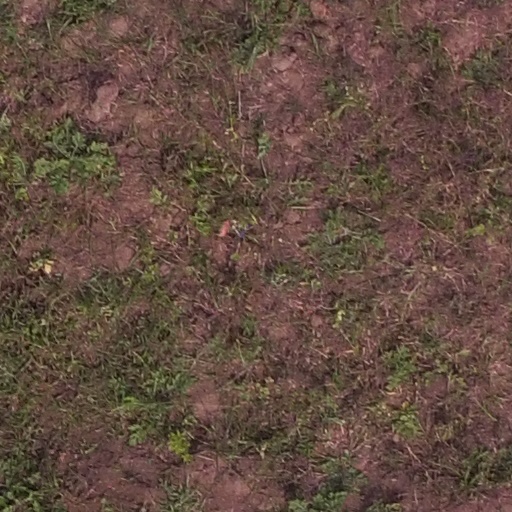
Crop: maize; corn